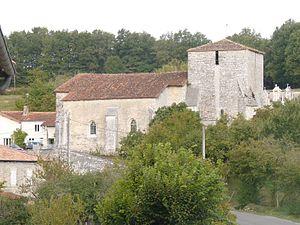
église de Parzac, Charente, France
Parzac est une commune du Sud-Ouest de la France, située dans le département de la Charente.